Antônio Pinto (composer)

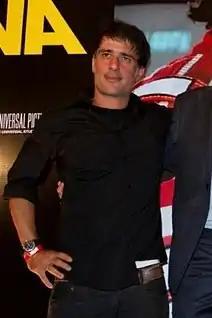
Pinto at the "Senna" film premiere in 2010

Antônio Alves Pinto (born 1967) is a Brazilian film score composer. He is the son of the famous cartoonist Ziraldo and the brother of the film-maker Daniela Thomas. His work earned him a World Soundtrack Award and an ASCAP award, as well as a nomination in the Best Original Song category at the 65th Golden Globe Awards for writing the song "Despedida" with Shakira.